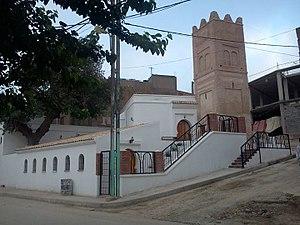
Mosquée d'Aïn el-Hout